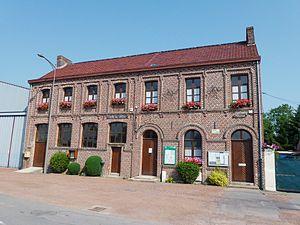
Louis Dutouquet, né le 6 septembre 1821 à Hasnon et mort le 30 juin 1903 à Valenciennes, est un architecte français ayant construit de nombreux édifices néo-gothiques.
Sars-et-Rosières est une commune française située dans le département du Nord, en région Hauts-de-France.